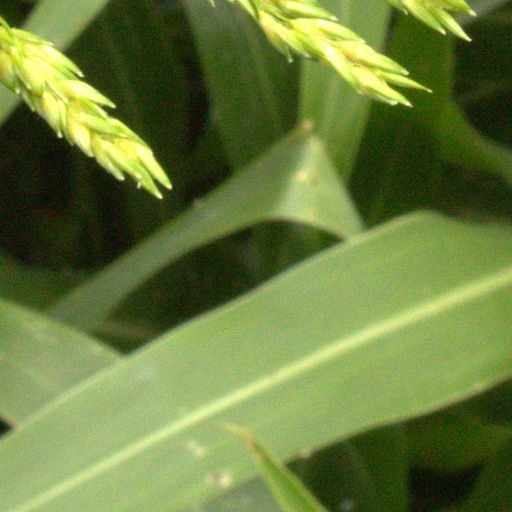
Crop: sorghum